Siege of Sarajevo

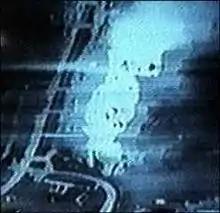
A Bosnian Serb target is hit by U.S. aircraft

On 6 February 1994, a day after the first Markale marketplace massacre, UN Secretary-General Boutros-Ghali formally requested NATO's confirmation that air strikes would be carried out immediately. On 9 February 1994, agreeing to the request of the UN, the North Atlantic Council of NATO authorized the Commander of Allied Forces Southern Europe (CINCSOUTH), U.S. Admiral Jeremy Boorda, to launch air strikes against artillery and mortar positions in and around Sarajevo that were determined by UNPROFOR to be responsible for attacks against civilian targets. Only Greece failed to support the use of airstrikes, but did not veto the proposal. The council also issued an ultimatum at the 9 February meeting to the Bosnian Serbs demanding that they remove heavy weapons around Sarajevo by midnight of 20–21 February or face air strikes. There was some confusion surrounding compliance with the ultimatum, and Hungarian Prime Minister Péter Boross announced that his country's air space would be closed to NATO aircraft in the event of airstrikes. On 12 February 1994, Sarajevo enjoyed its first casualty-free day in 22 months (since April 1992).